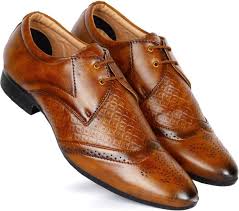
Label: Brogue